Bělá Castle

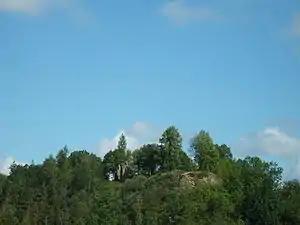
Ruined Bělá Castle above Dolní Bělá

Bělá Castle is a castle located in Dolní Bělá municipality in the Plzeň Region of the Czech Republic. The first mention of the castle comes from somewhere between 1315 and 1318.